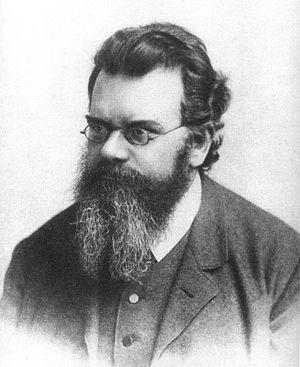
Sunao Tawara découvre la fonction de conduction de l'influx électrique des fibres de Purkinje.
Ludwig Eduard Boltzmann est un physicien et philosophe autrichien. Il est considéré comme le père de la physique statistique et un fervent défenseur de l’existence des atomes. Validant l’hypothèse de Démocrite selon laquelle « la matière peut être considérée comme un ensemble d'entités indivisibles », Boltzmann, à l'aide de son équation cinétique dite « de Boltzmann », a théorisé de nombreuses équations de mécanique des fluides et de théorie cinétique des gaz.
Cet article présente une frise chronologique des évènements notables de l'histoire de la thermodynamique, de la physique statistique et des processus stochastiques.
Le prix Pfizer est une distinction décernée chaque année par l’History of Science Society. Fondé en 1958 et décerné pour la première fois en 1959, le prix récompense « un livre exceptionnel sur l'histoire des sciences » paru dans les trois années précédentes en anglais.
Stephen George Brush est un historien des sciences américain dont la carrière se déroule à la fin du XXᵉ siècle et au début du XXIᵉ siècle. Ses recherches ont abouti à des centaines d'articles de journaux et à plus d'une douzaine de livres.
Juin